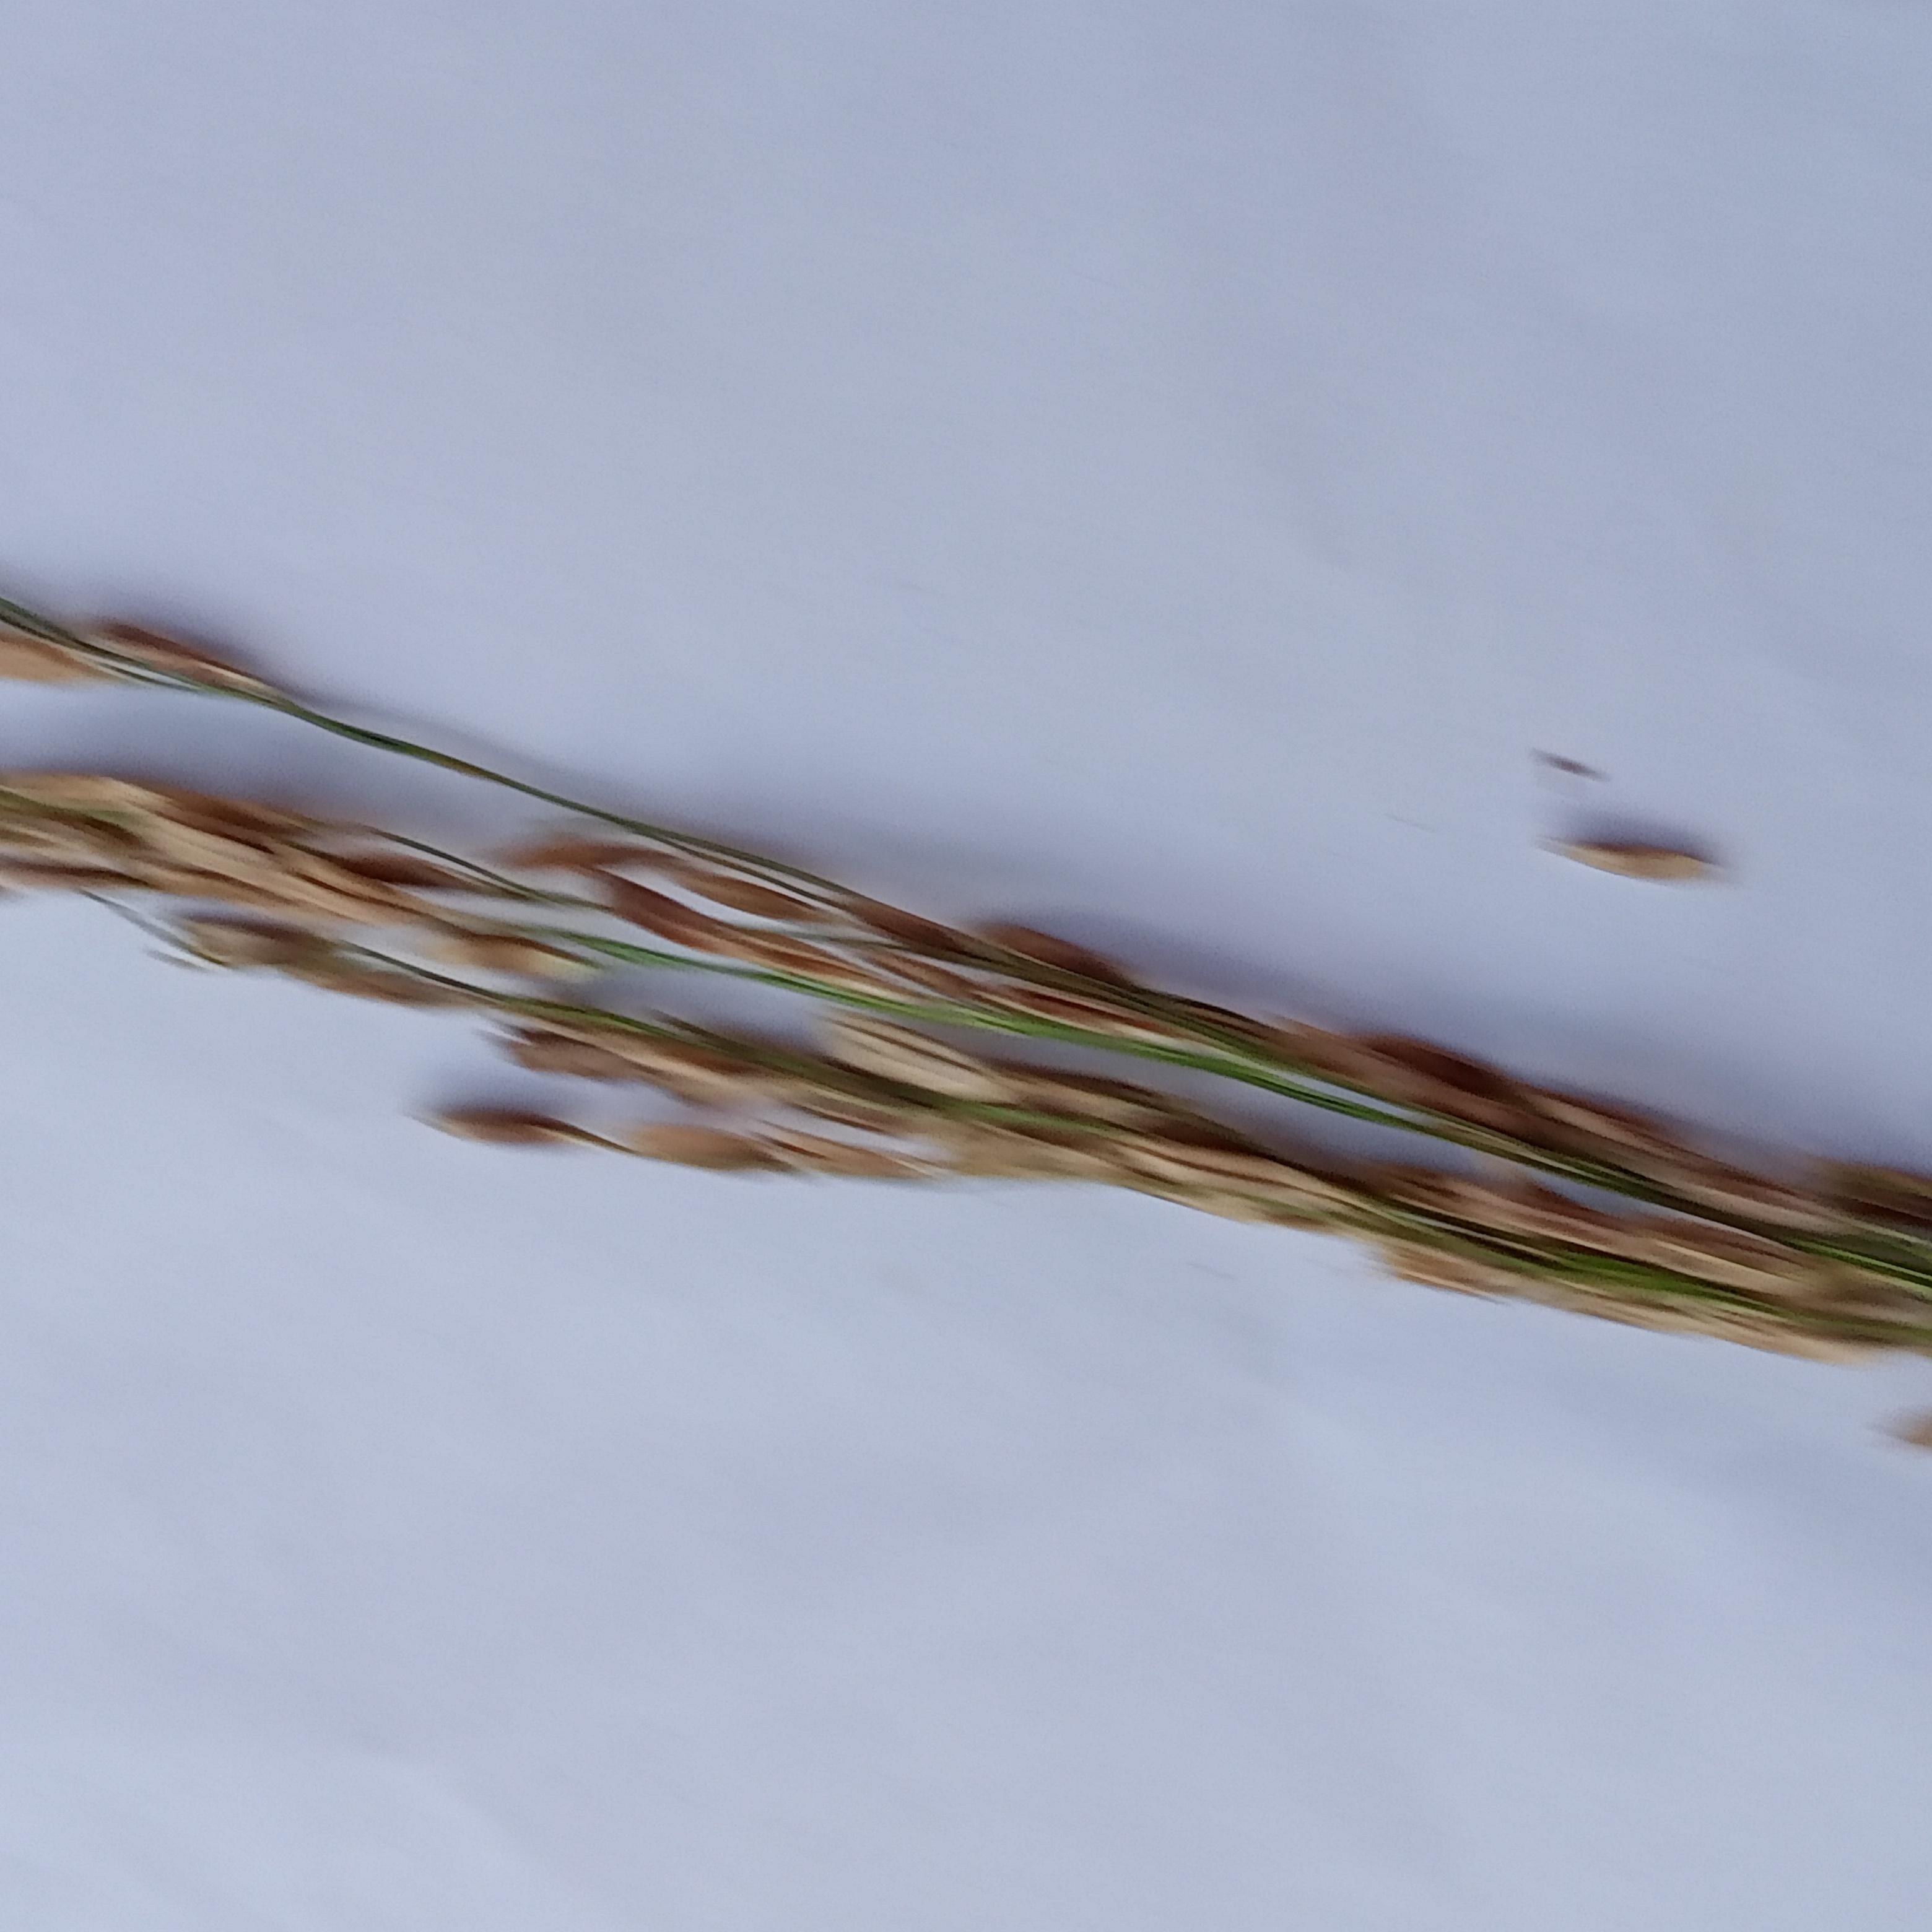
Label: Rice___Neck_Blast